Pennsylvania Railroad class P5

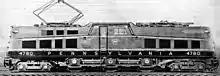
P5a (modified) #4780

Documentation published in 2010 disproved the decades long belief that the modified P5's new shell design came first and was then applied to the GG1, R1, and eventually the DD2. Instead, it was revealed that the GG1 project, under the direction of industrial designer Donald R. Dohner, was the first to receive the center cab design, and that soon afterward it was applied to the R1 and P5.